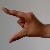
The image shows a hand gesture representing the letter 'Z' in Indian Sign Language.